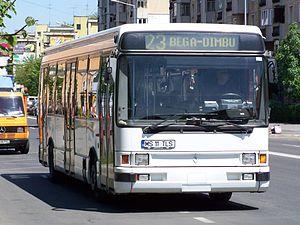
Târgu Mureș, anciennement orthographiée Tîrgu Mureș est une ville de située au centre de la Transylvanie, dans le Pays sicule, en Roumanie. C'est le chef-lieu du județ de Mureș.